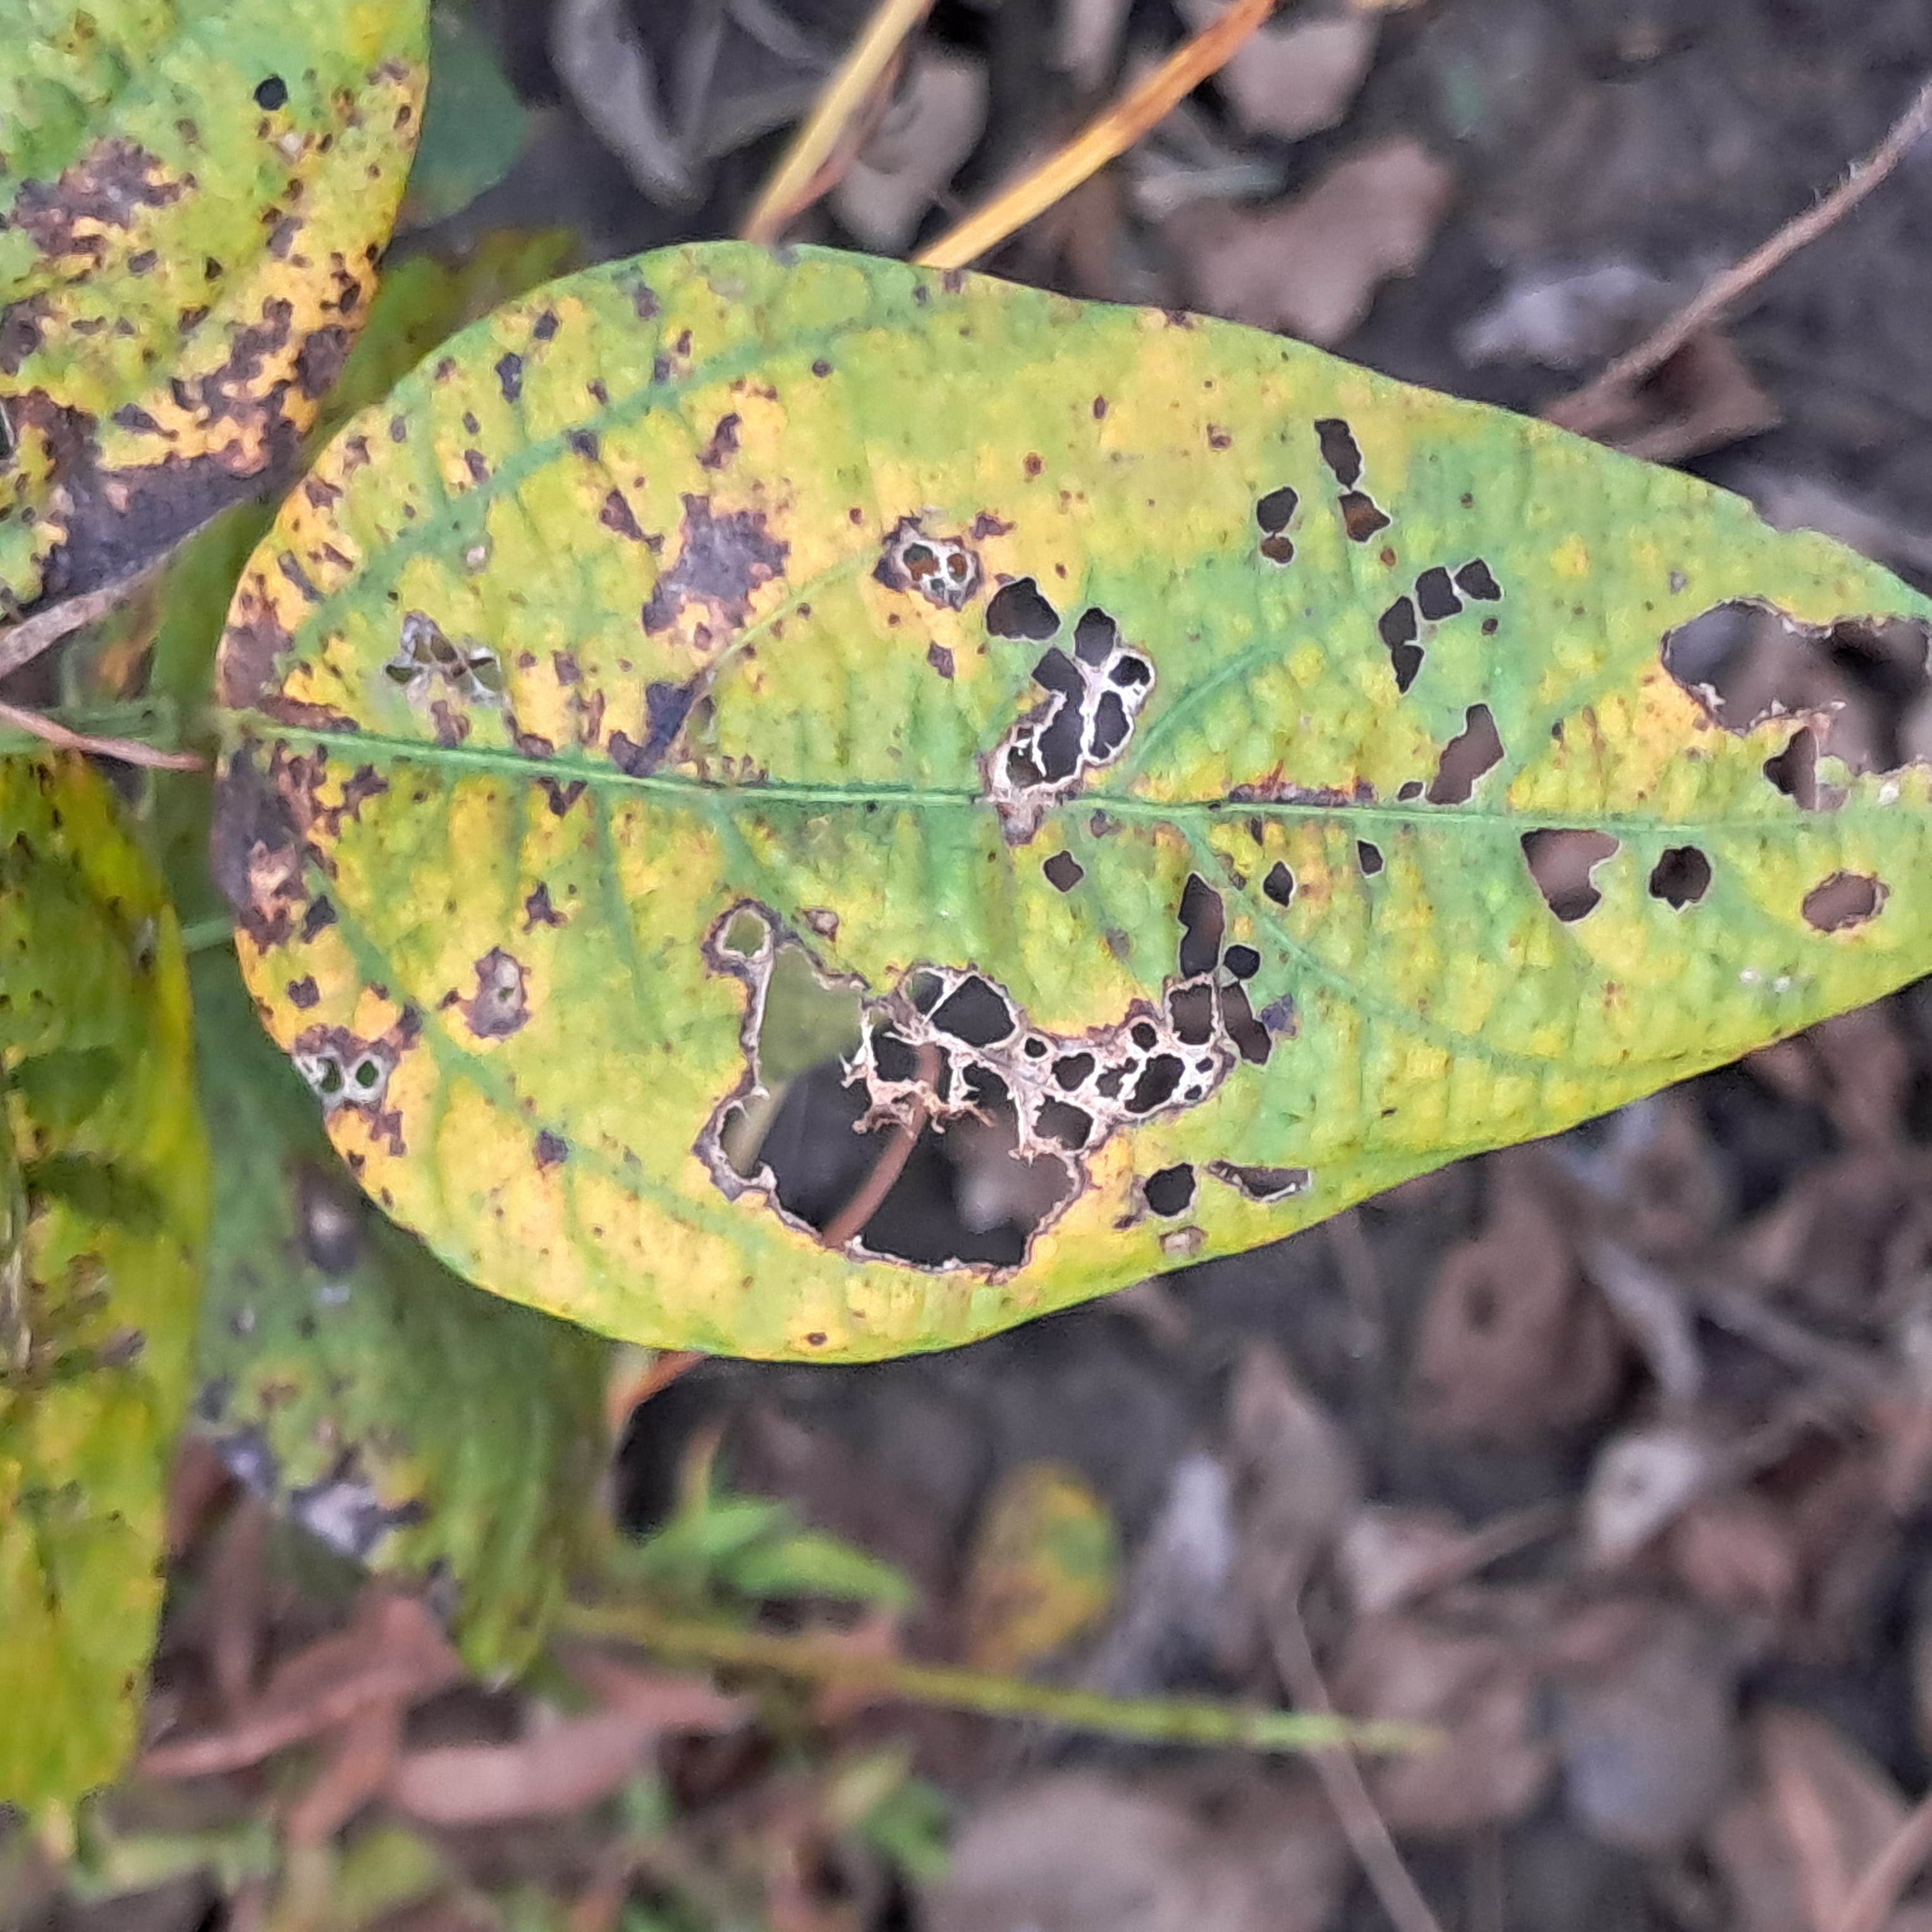
Label: Rust